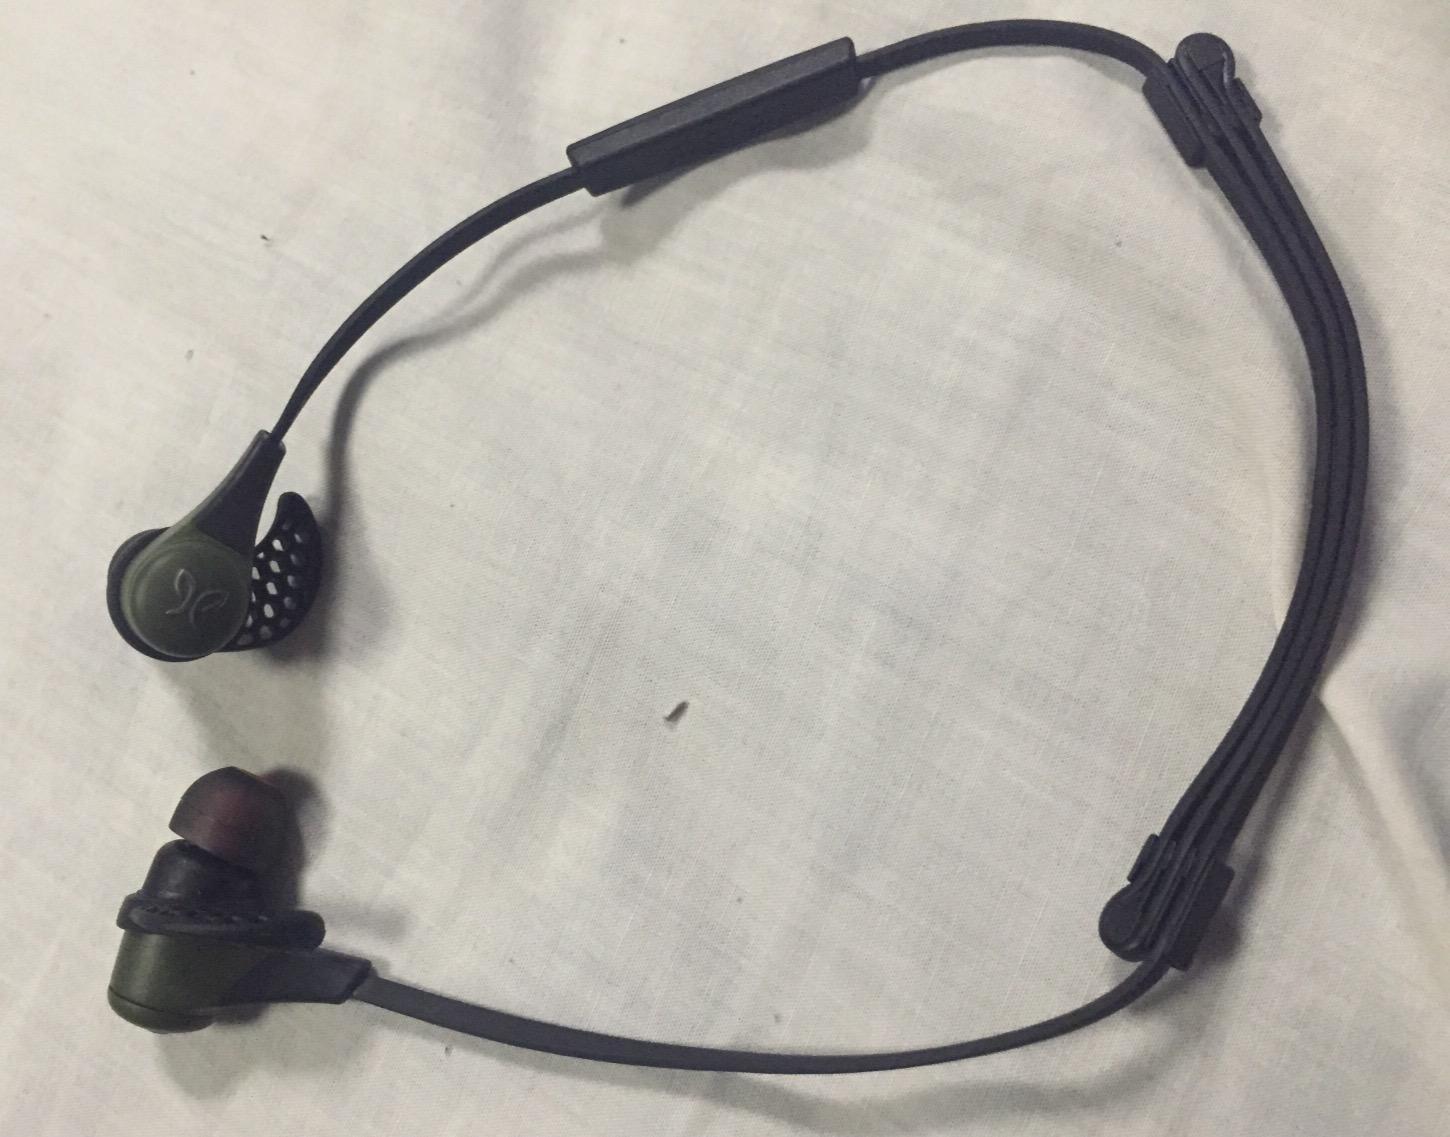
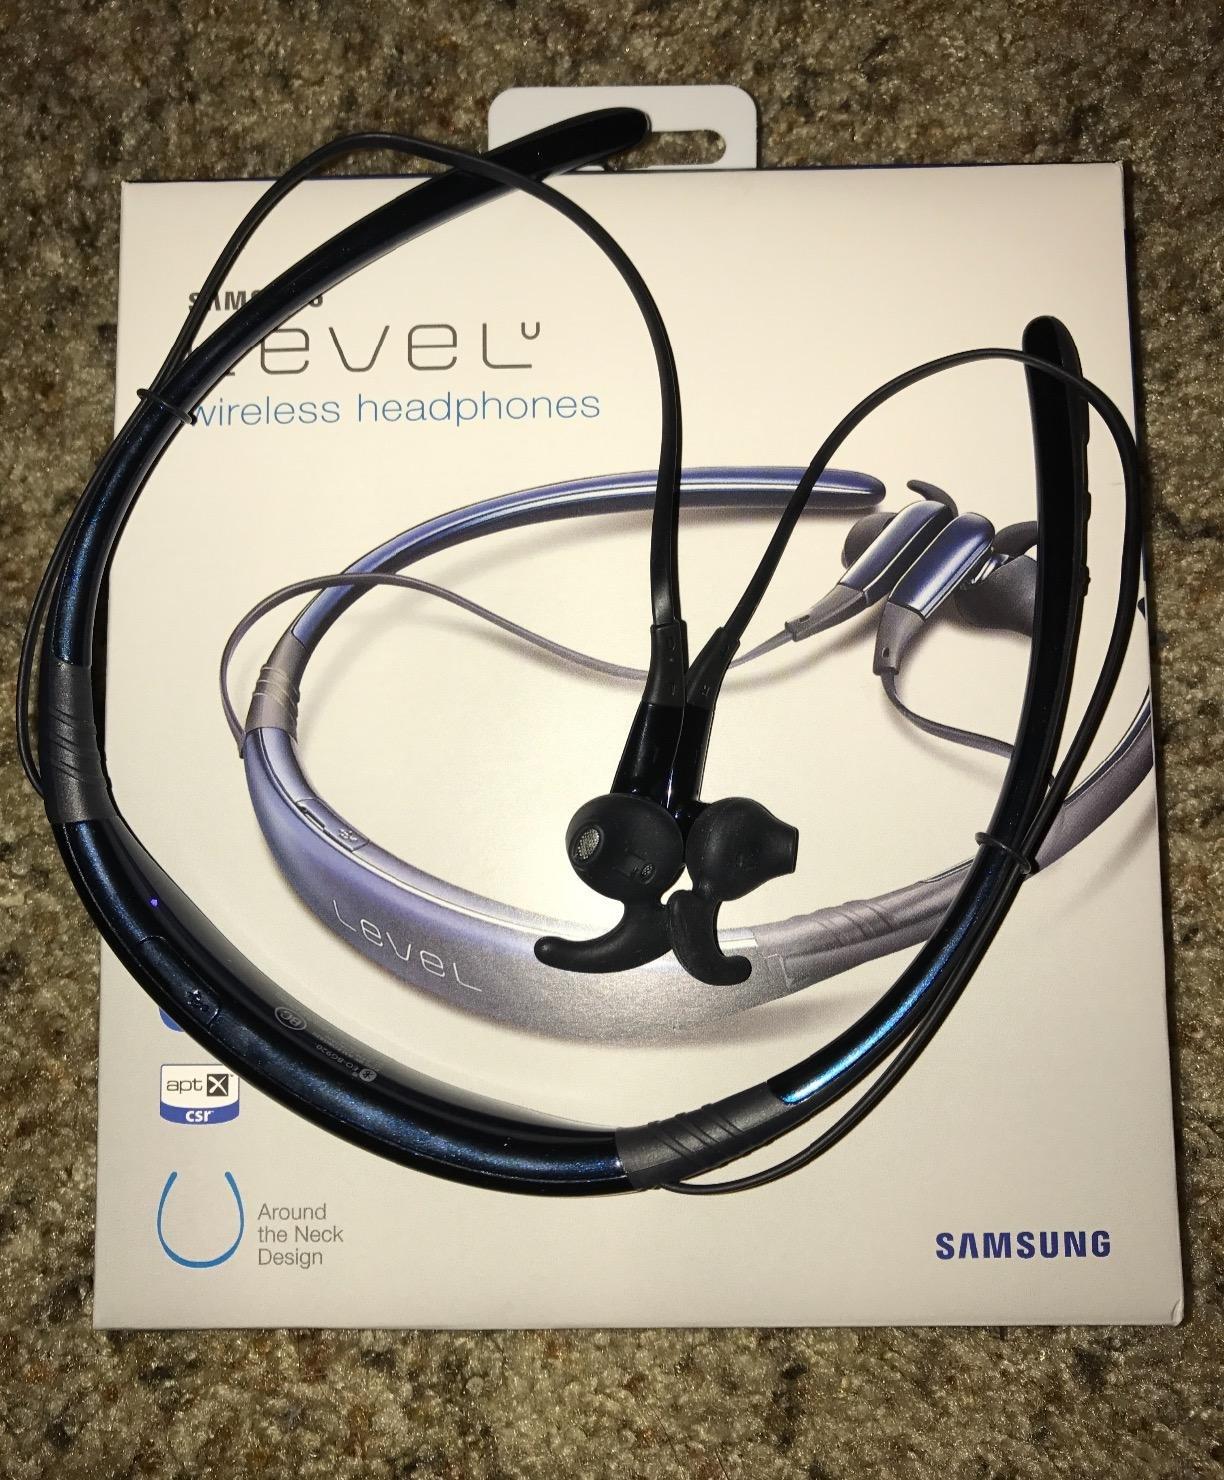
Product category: headphones
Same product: no